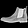
Label: Ankle boot